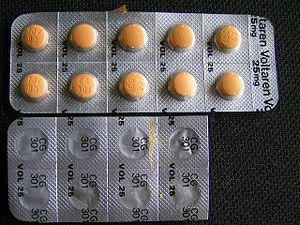
Le diclofénac est un dérivé arylacétique, produit qui entre dans la classe des anti-inflammatoires non stéroïdiens et qui est largement diffusé dans la pharmacopée mondiale sous diverses appellations.